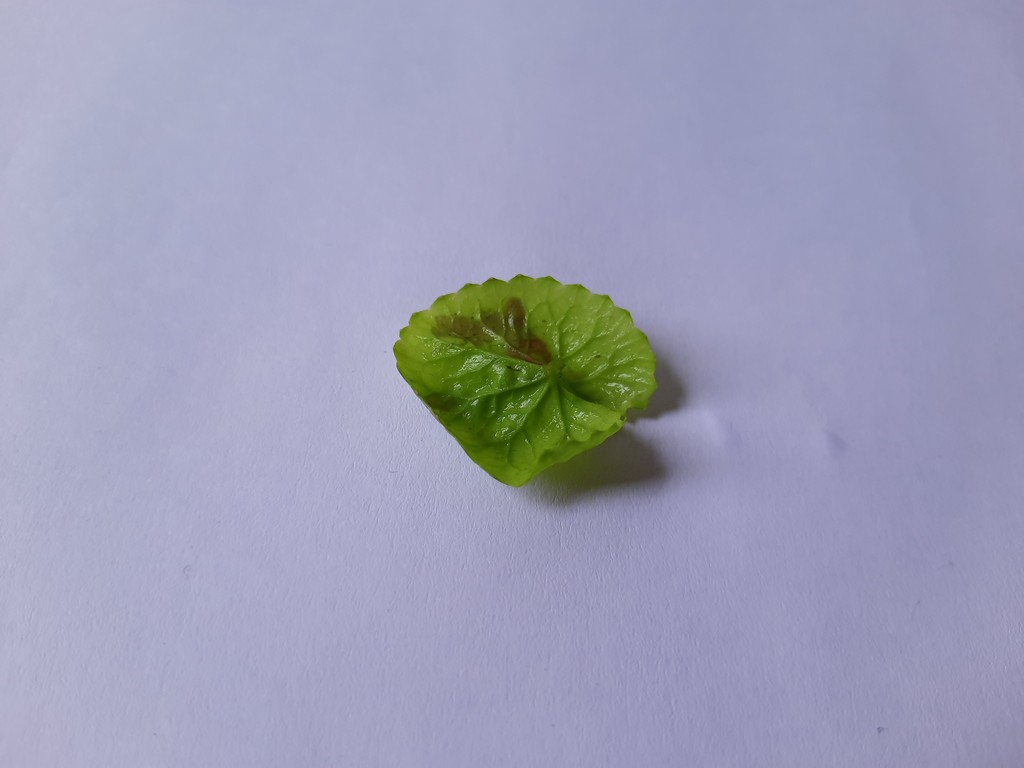
Label: Unhealthy